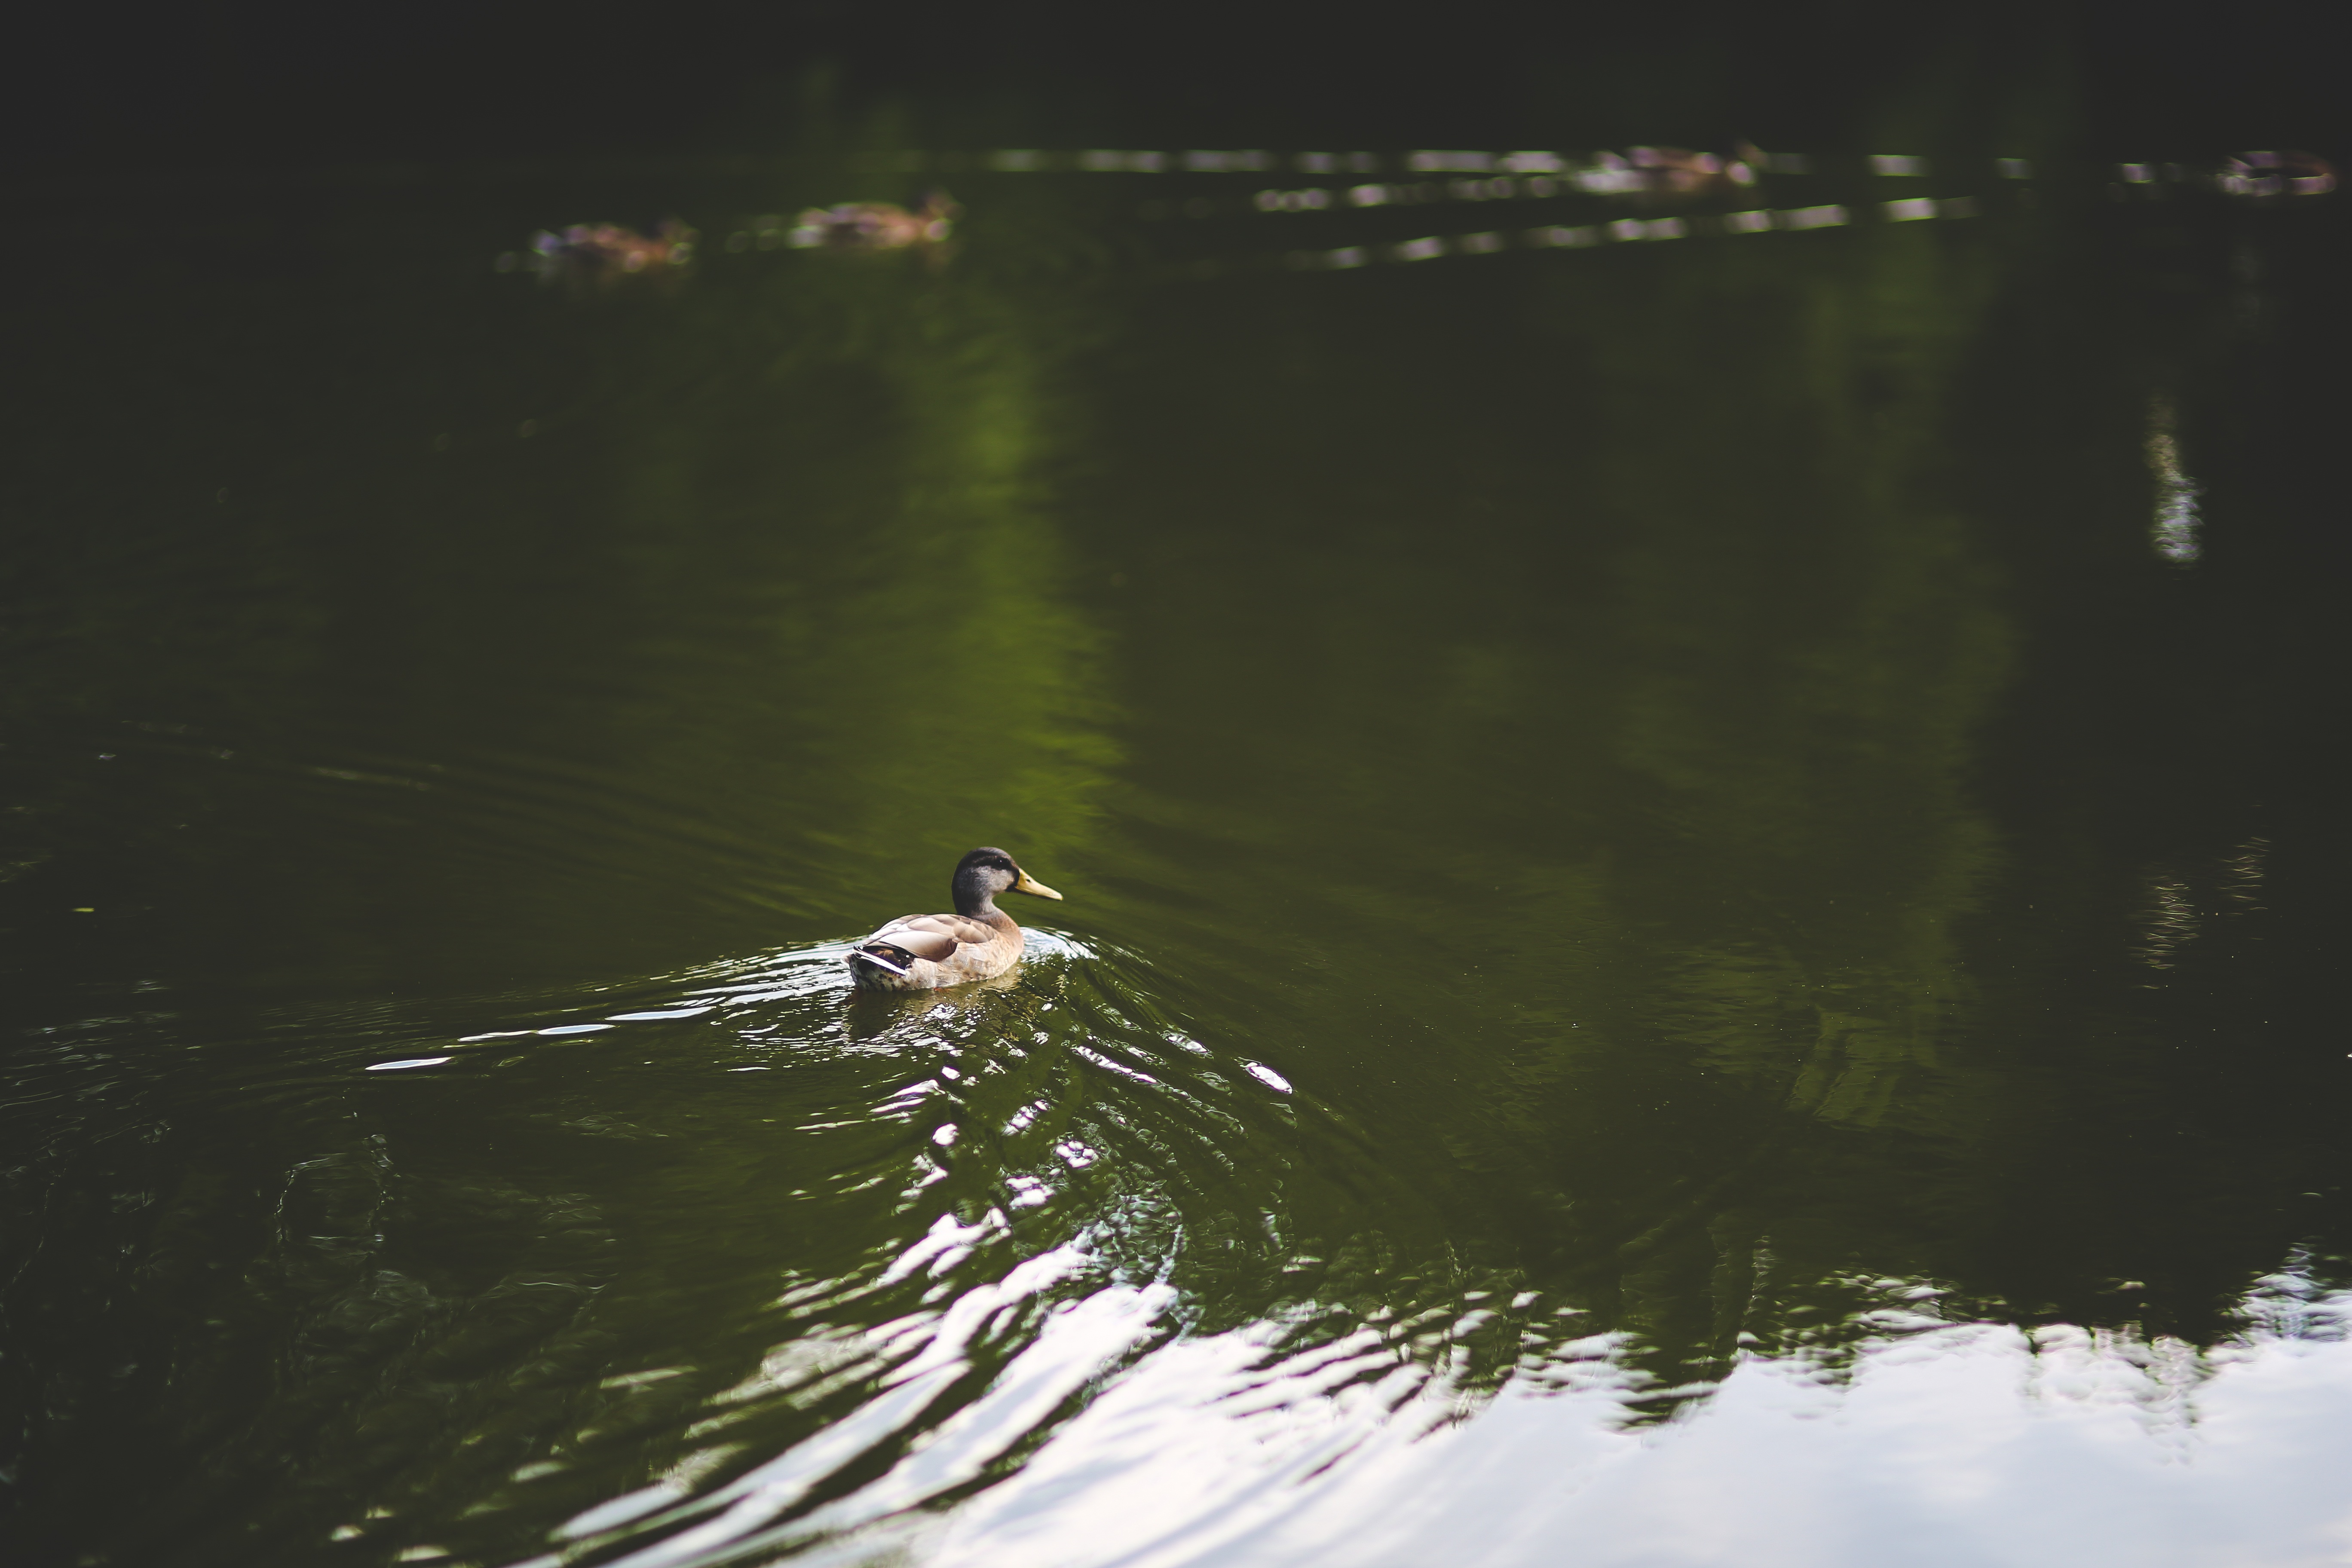
water, nature, bird, lake, pond, swim, reflection, swimming, duck, animals, waterfowl, water bird, ducks geese and swans